Battle axe

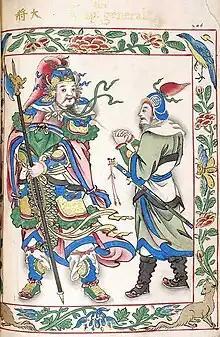
Chinese general with his attendant, from Spanish illustrations, 16th century

Battle axes were very common in Europe in the Migration Period and the subsequent Viking Age, and they famously figure on the 11th-century Bayeux Tapestry, which depicts Norman mounted knights pitted against Anglo-Saxon infantrymen. They continued to be employed throughout the rest of the Middle Ages, with significant combatants being noted axe wielders in the 12th, 13th, and 14th centuries.